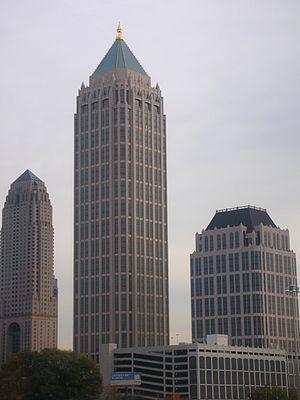
Le One Atlantic Center est un gratte-ciel de bureaux situé à Atlanta.
Depuis la construction de l'AT&T Communications Building en 1929, plus de 60 immeubles d'au moins 100 mètres de hauteur ont été construits à Atlanta aux États-Unis
John Burgee, né le 28 août 1933 à Chicago, est un architecte américain connu pour sa contribution à l'architecture postmoderne. Il a été le partenaire de Philip Johnson de 1967 à 1991, créant ensemble la société en nom collectif Johnson/Burgee Architects. Leurs collaborations historiques inclus le Pennzoil Place à Houston et le bâtiment Sony de New York. La société tombe en faillite en 1991, mettant prématurément un terme à la carrière de Burgee. Il est désormais à la retraite, et réside en Californie.